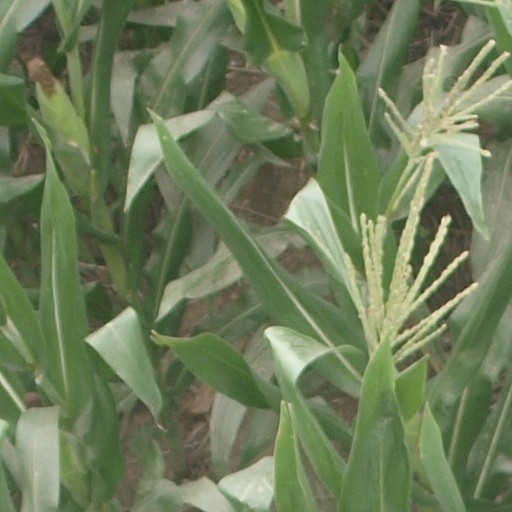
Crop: maize; corn